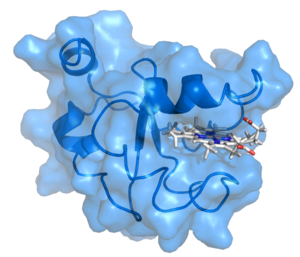
Les cytochromes b₅ sont des hémoprotéines transporteuses d'électrons ubiquitaires présentes chez les animaux, les plantes, les mycètes et les bactéries pourpres phototrophes. Les variantes microsomiales et mitochondriales sont liées à la membrane de ces organites tandis que celles des bactéries, des érythrocytes et des autres tissus animaux sont solubles dans l'eau. Il existe un certain nombre de protéines semblables aux cytochromes b₅, notamment les domaines d'hémoprotéines liées par covalence à d'autres domaines rédox de la L-lactate déshydrogénase à cytochrome, de la sulfite oxydase, des nitrate réductases de plantes et de mycètes, et de protéines de fusion cytochrome b₅/acide gras désaturase